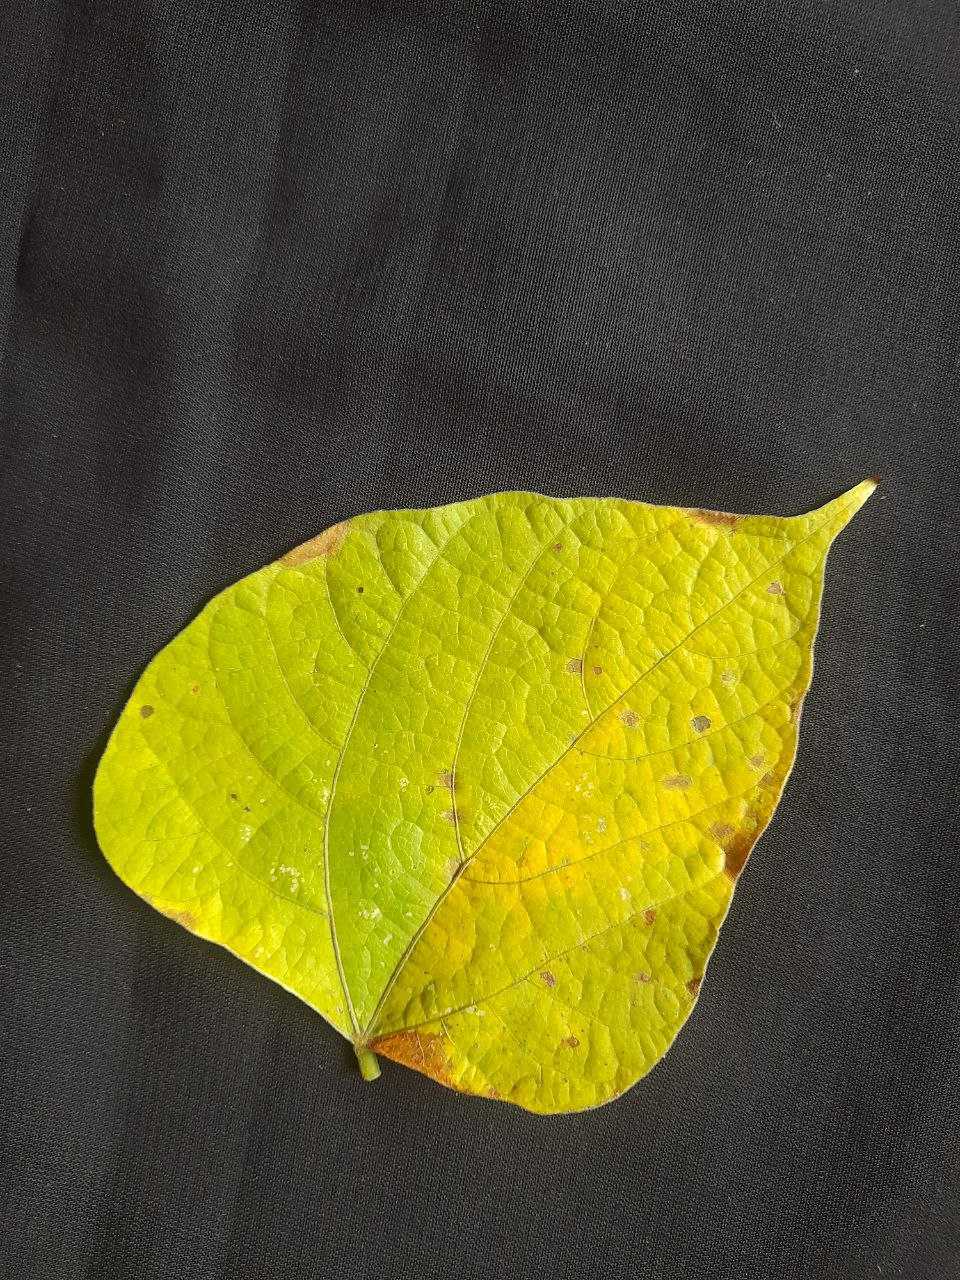
Crop: bean
Leaf condition: Rust